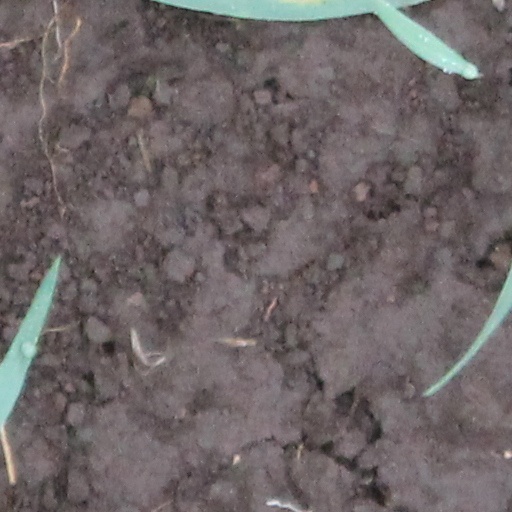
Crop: wheat